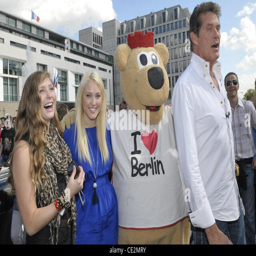
actor and his daughters posing with a mascot